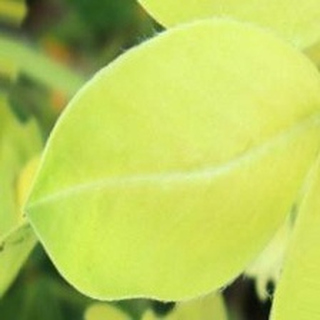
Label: groundnut_nutrition_deficiency